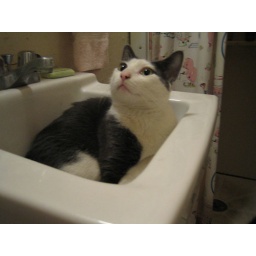
maojai in the bathroom sink